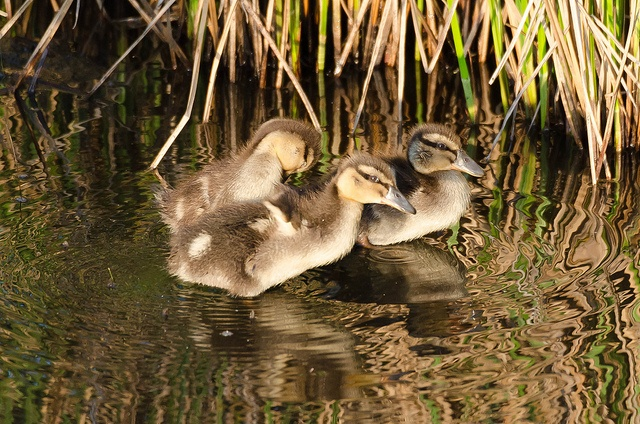
Three ducks sitting on the water in a swampy area.
Three ducklings float in the water of a pond
Three baby ducklings are seen in the water next to some reeds.
a couple of ducks are in the water
the ducks are sitting in the lake together